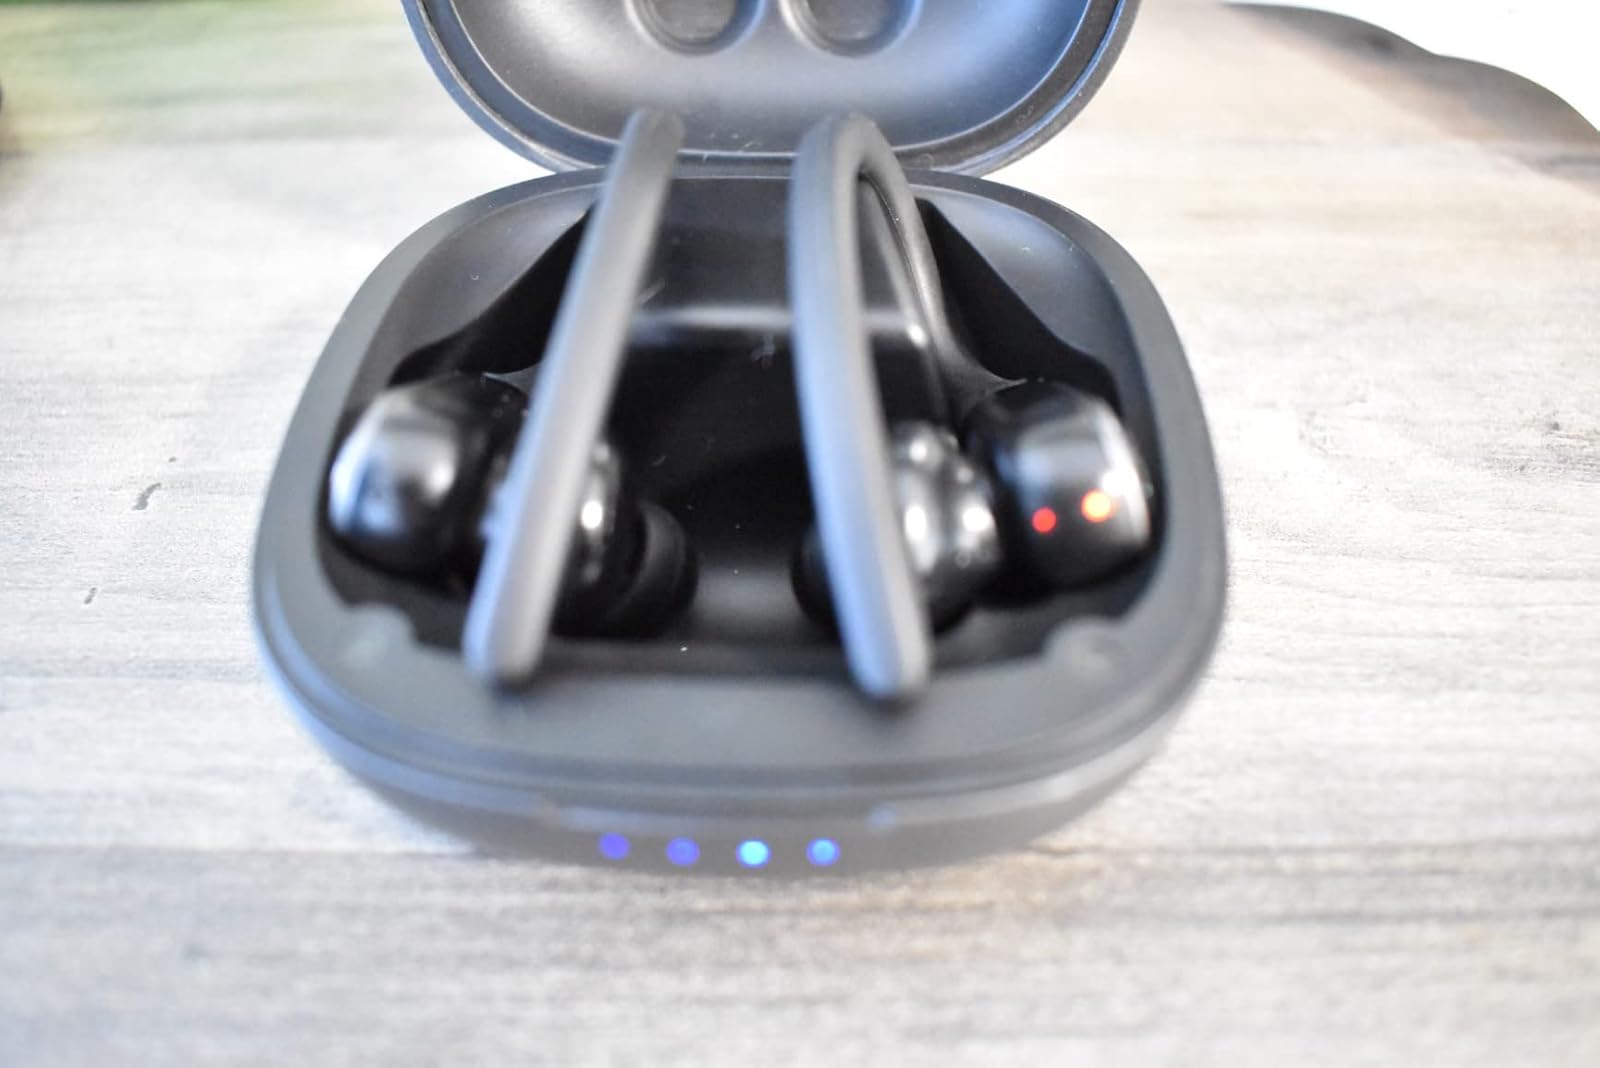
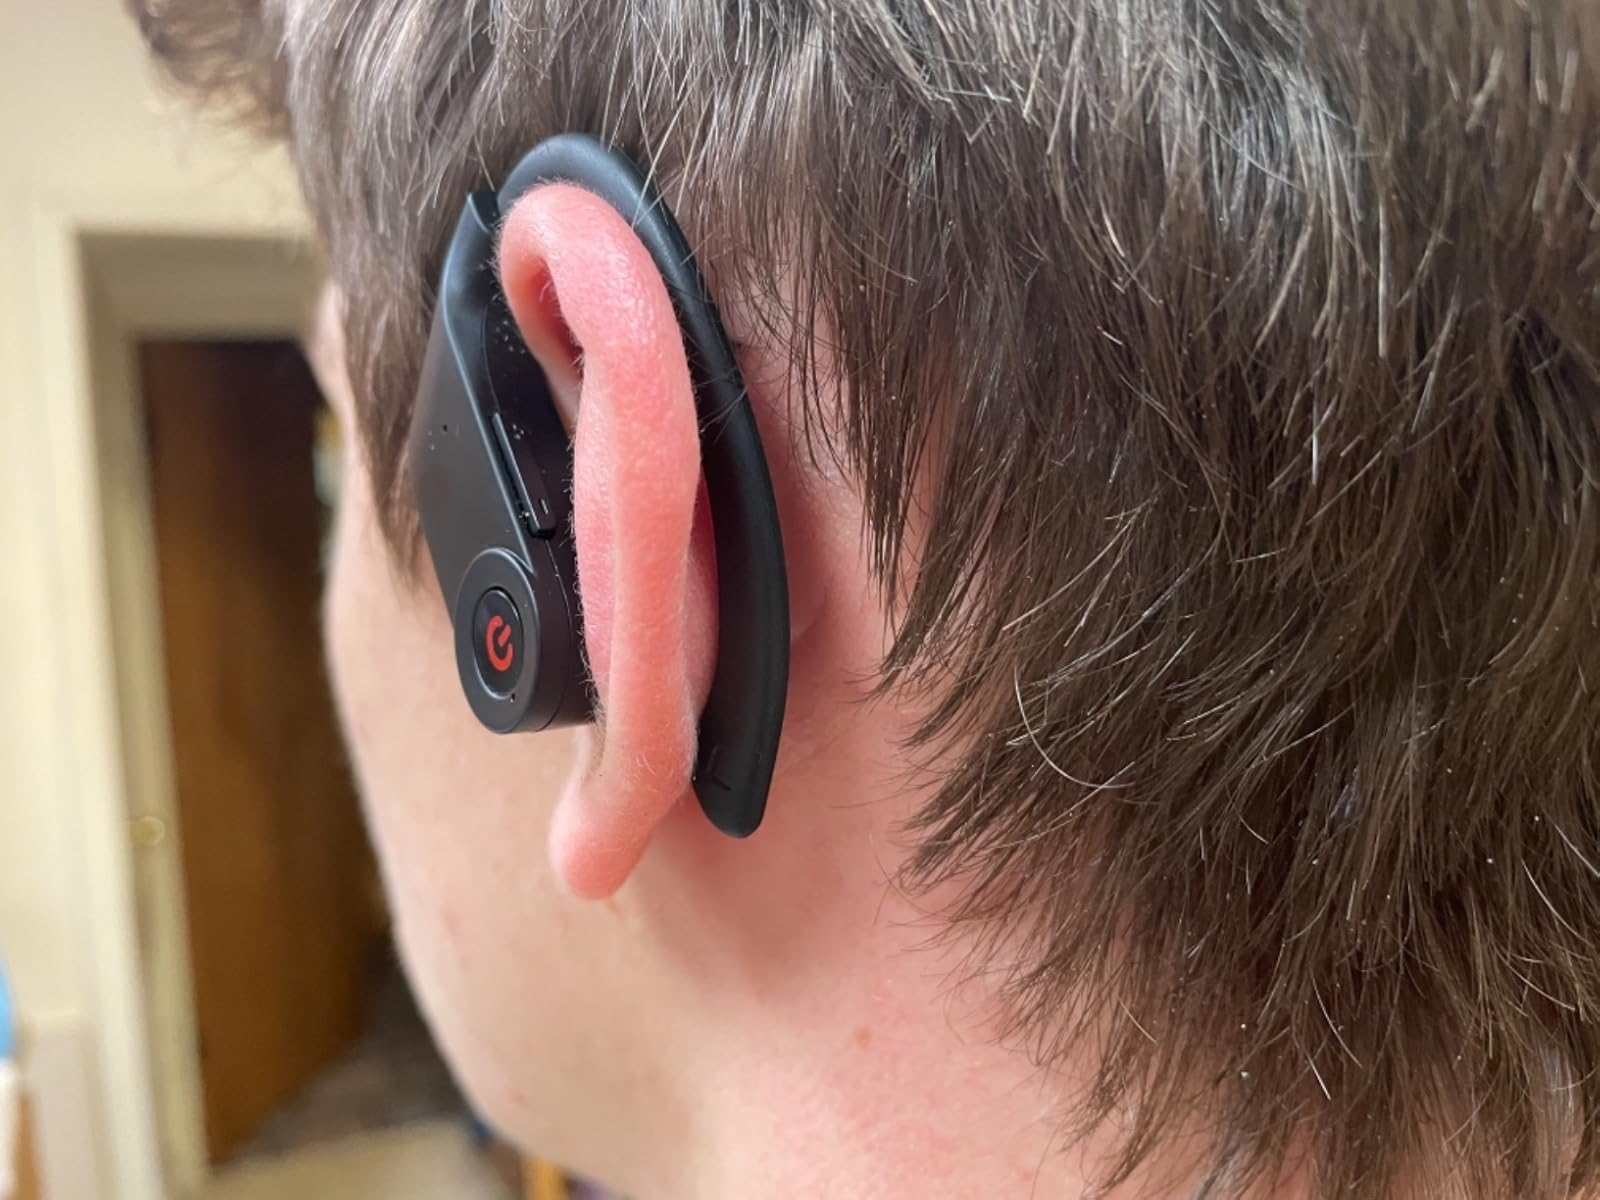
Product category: earbuds
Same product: no